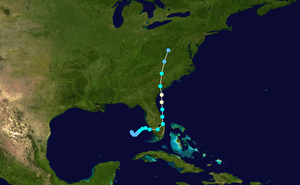
L'ouragan Bob est un cyclone tropical de faible intensité qui a affecté les États-Unis du Sud-est en juillet 1985.